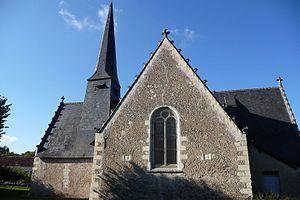
Eglise du vieux bourg de saint etienne de chigny
L'église Saint-Étienne est une église catholique située dans le département français d'Indre-et-Loire, sur la commune de Saint-Étienne-de-Chigny, en France.
Cet article recense une partie des monuments historiques d'Indre-et-Loire, en France.
Saint-Étienne-de-Chigny est une commune française située dans le département d'Indre-et-Loire en région Centre-Val de Loire.